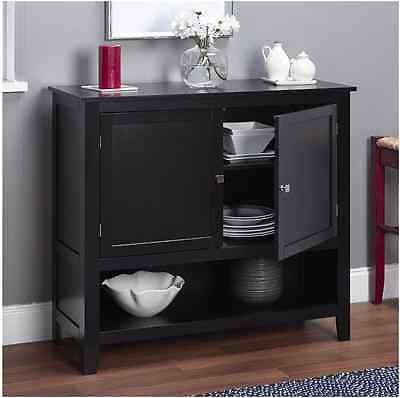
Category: cabinet